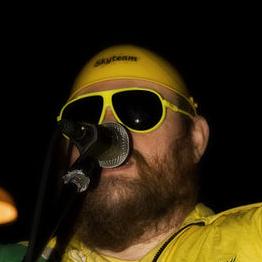
Age: 48